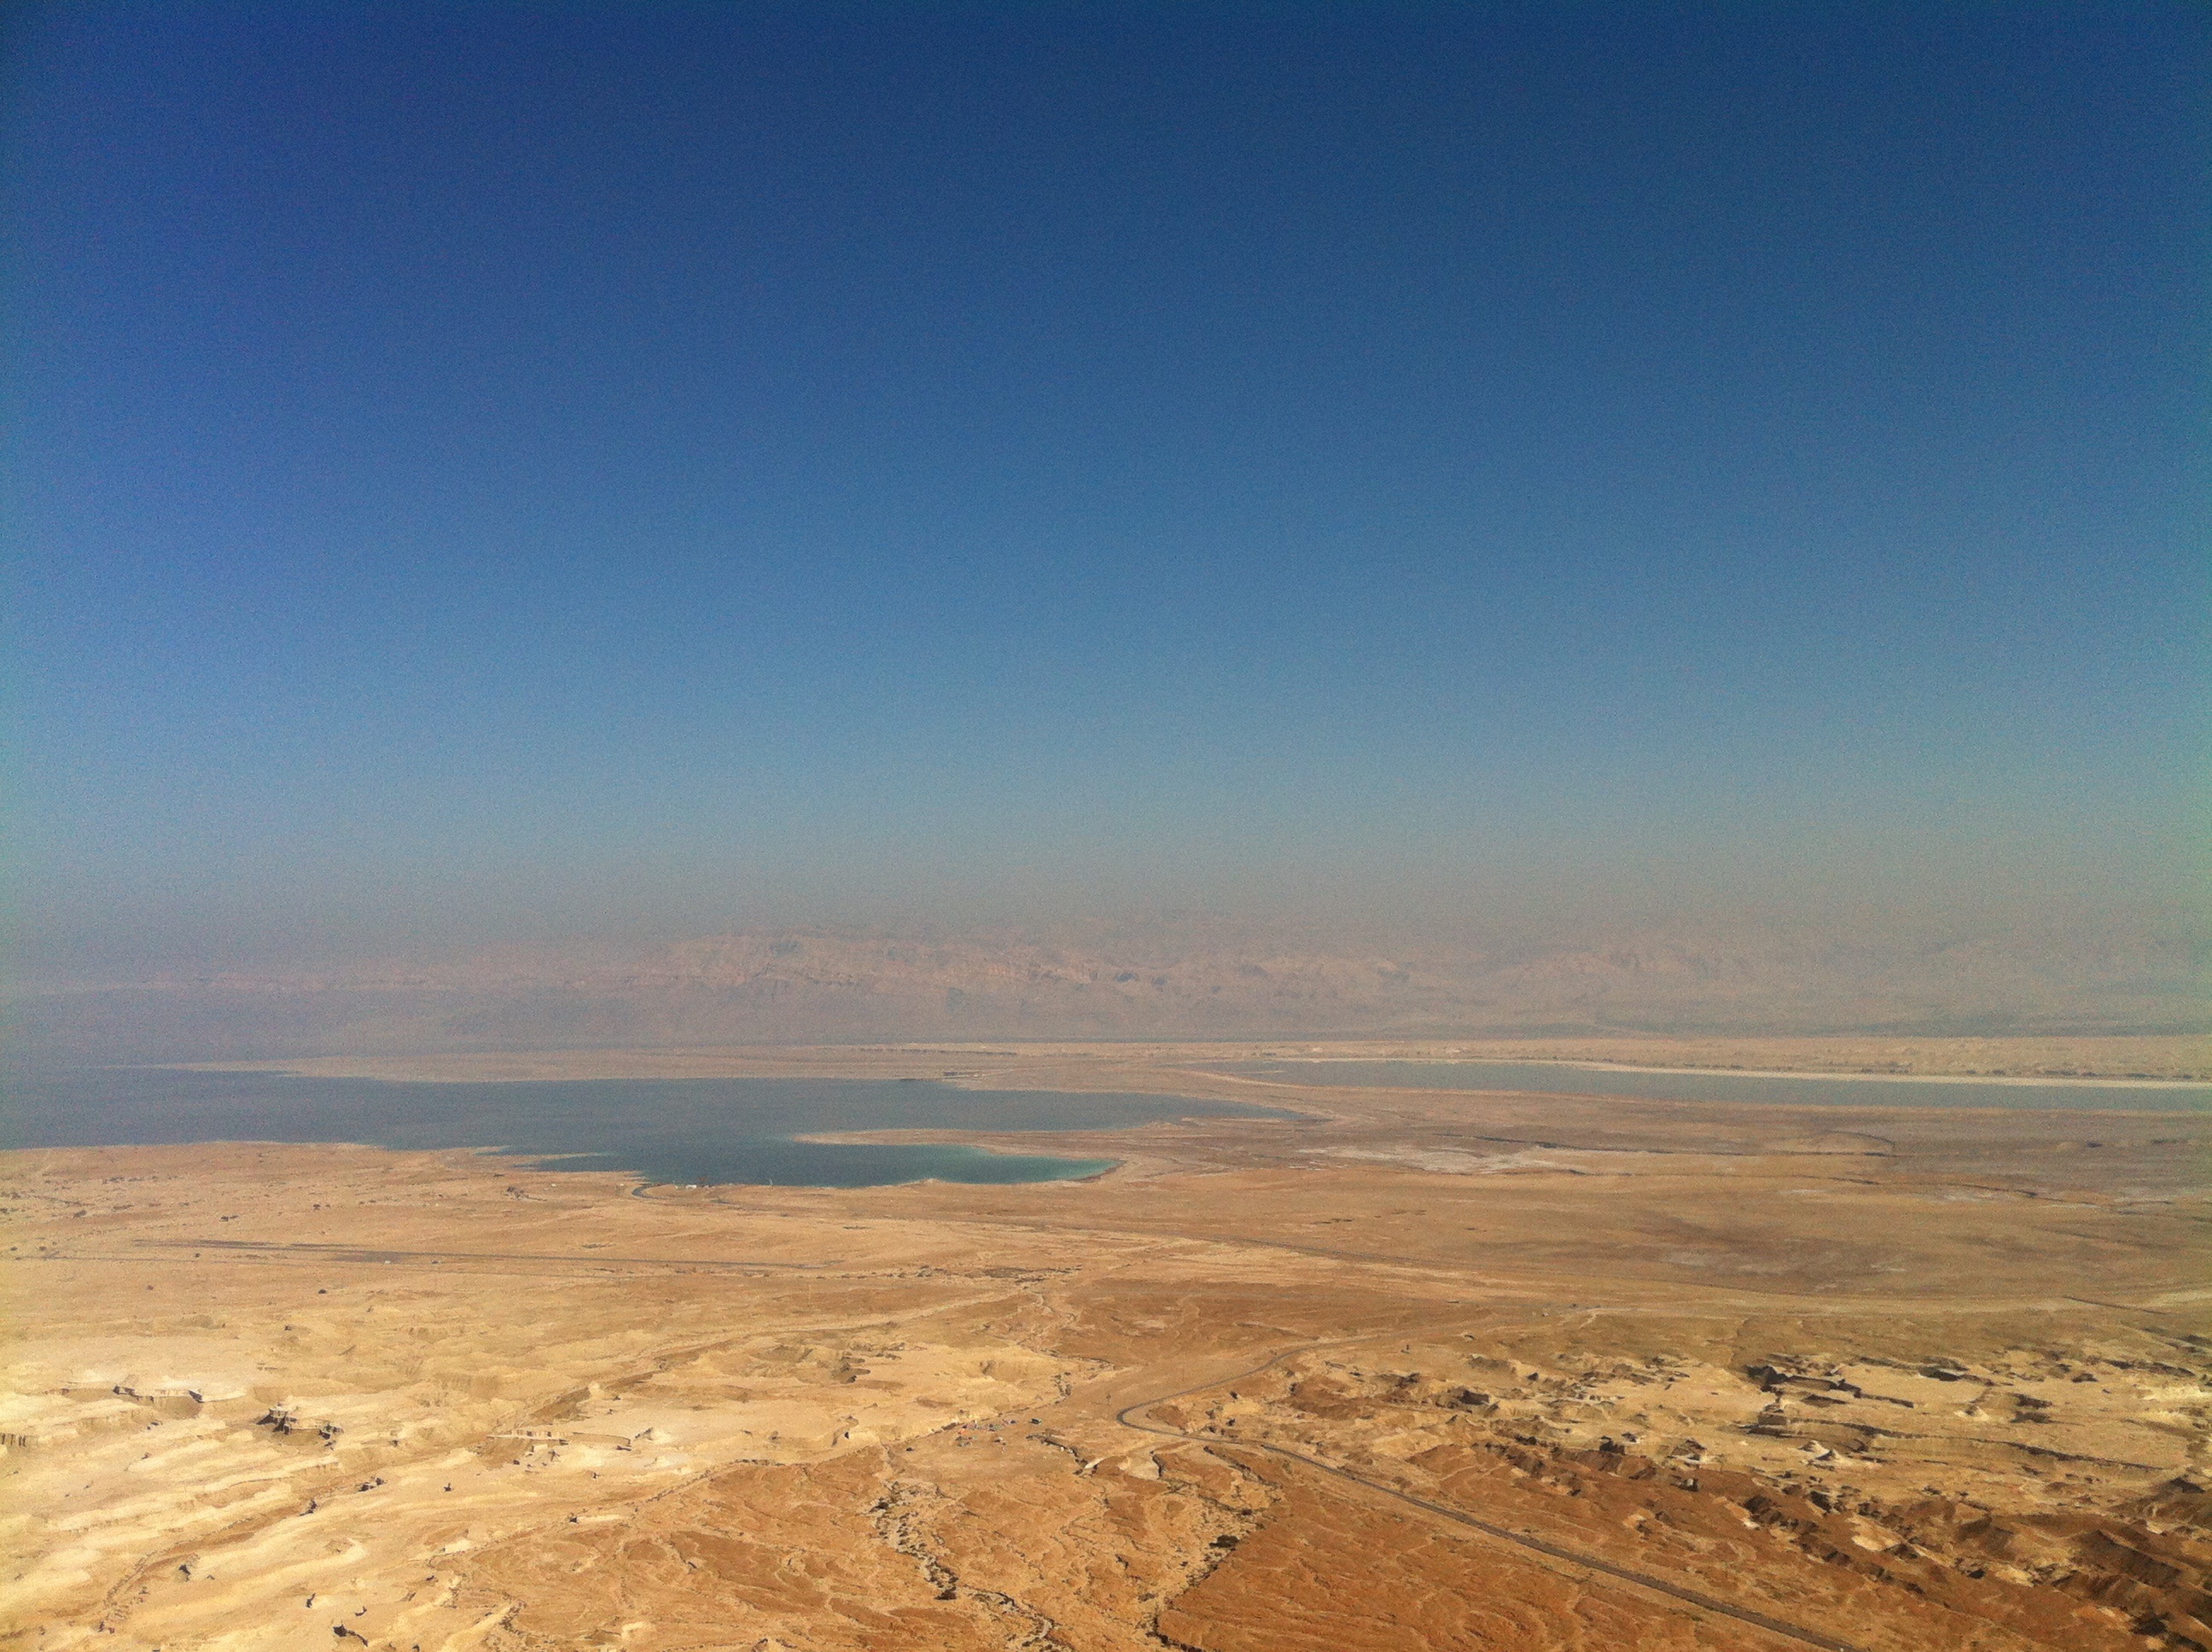
landscape, horizon, mountain, sky, prairie, morning, hill, desert, dawn, valley, panorama, dusk, salt, plain, badlands, plateau, ecosystem, israel, steppe, landform, aerial photography, dead sea, natural environment, geographical feature, aeolian landform, atmosphere of earth, mountainous landforms